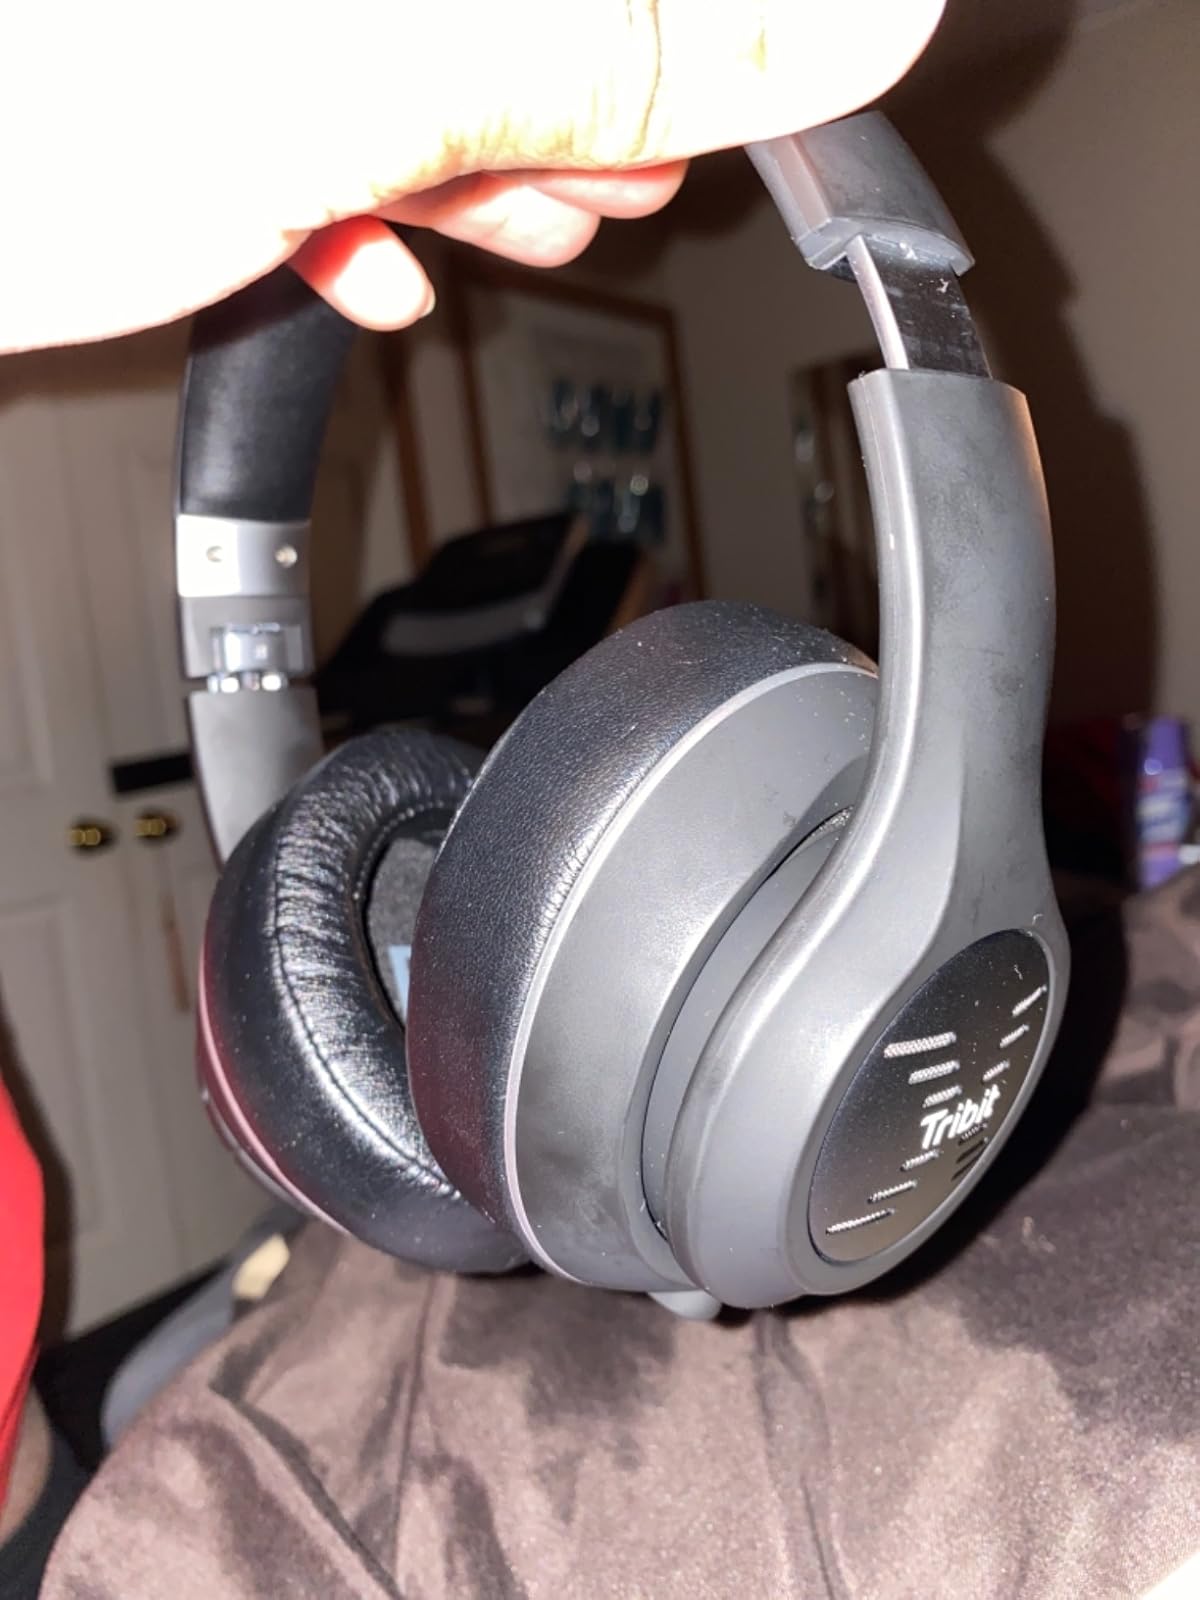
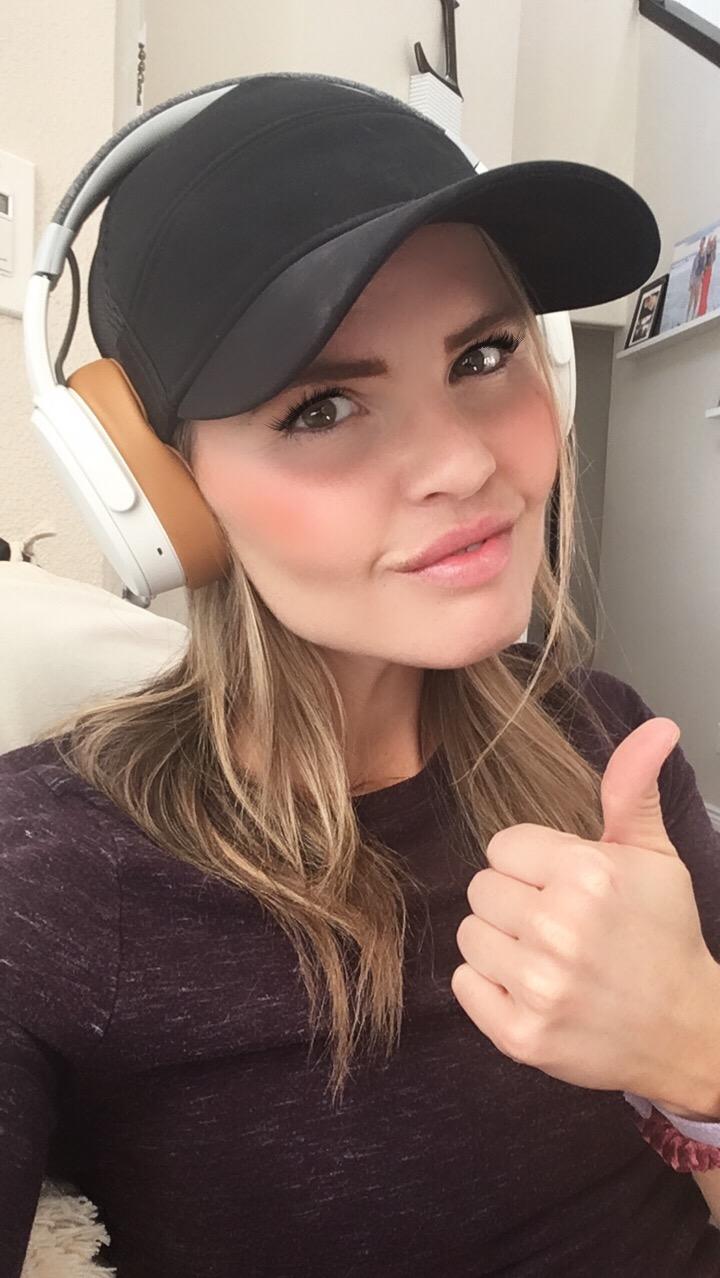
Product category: headphones
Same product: no